Bovington Camp

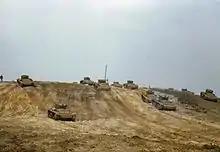
Valentine tanks on a training exercise in 1942

The camps at Bovington and Lulworth were originally established in 1899 as an infantry training area and ranges. In 1916, they became training camps for the Heavy Branch of the Machine Gun Corps which relocated from Norfolk. The Heavy Branch was responsible for the operation of the tank in the British Army. In 1917 the Heavy Branch split from the Machine Gun Corps to become the Tank Corps, with the Depot and Central Schools being based at Bovington.